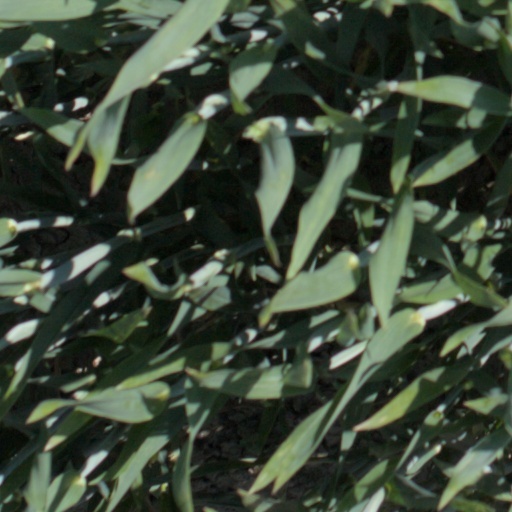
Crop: wheat